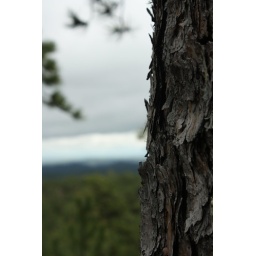
Focus on pine tree bark in front of the Black Hills National Forest, Mount Rushmore National Memorial